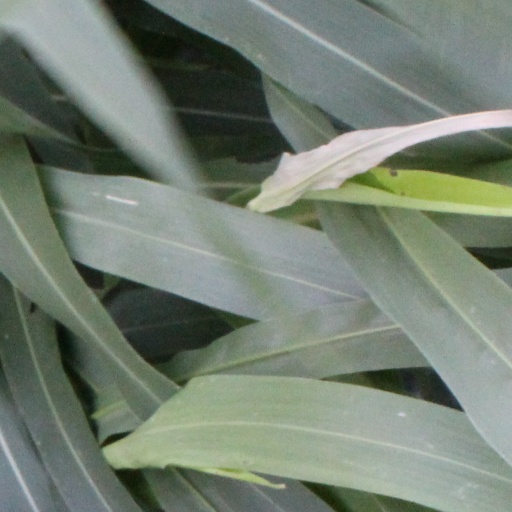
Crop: sorghum